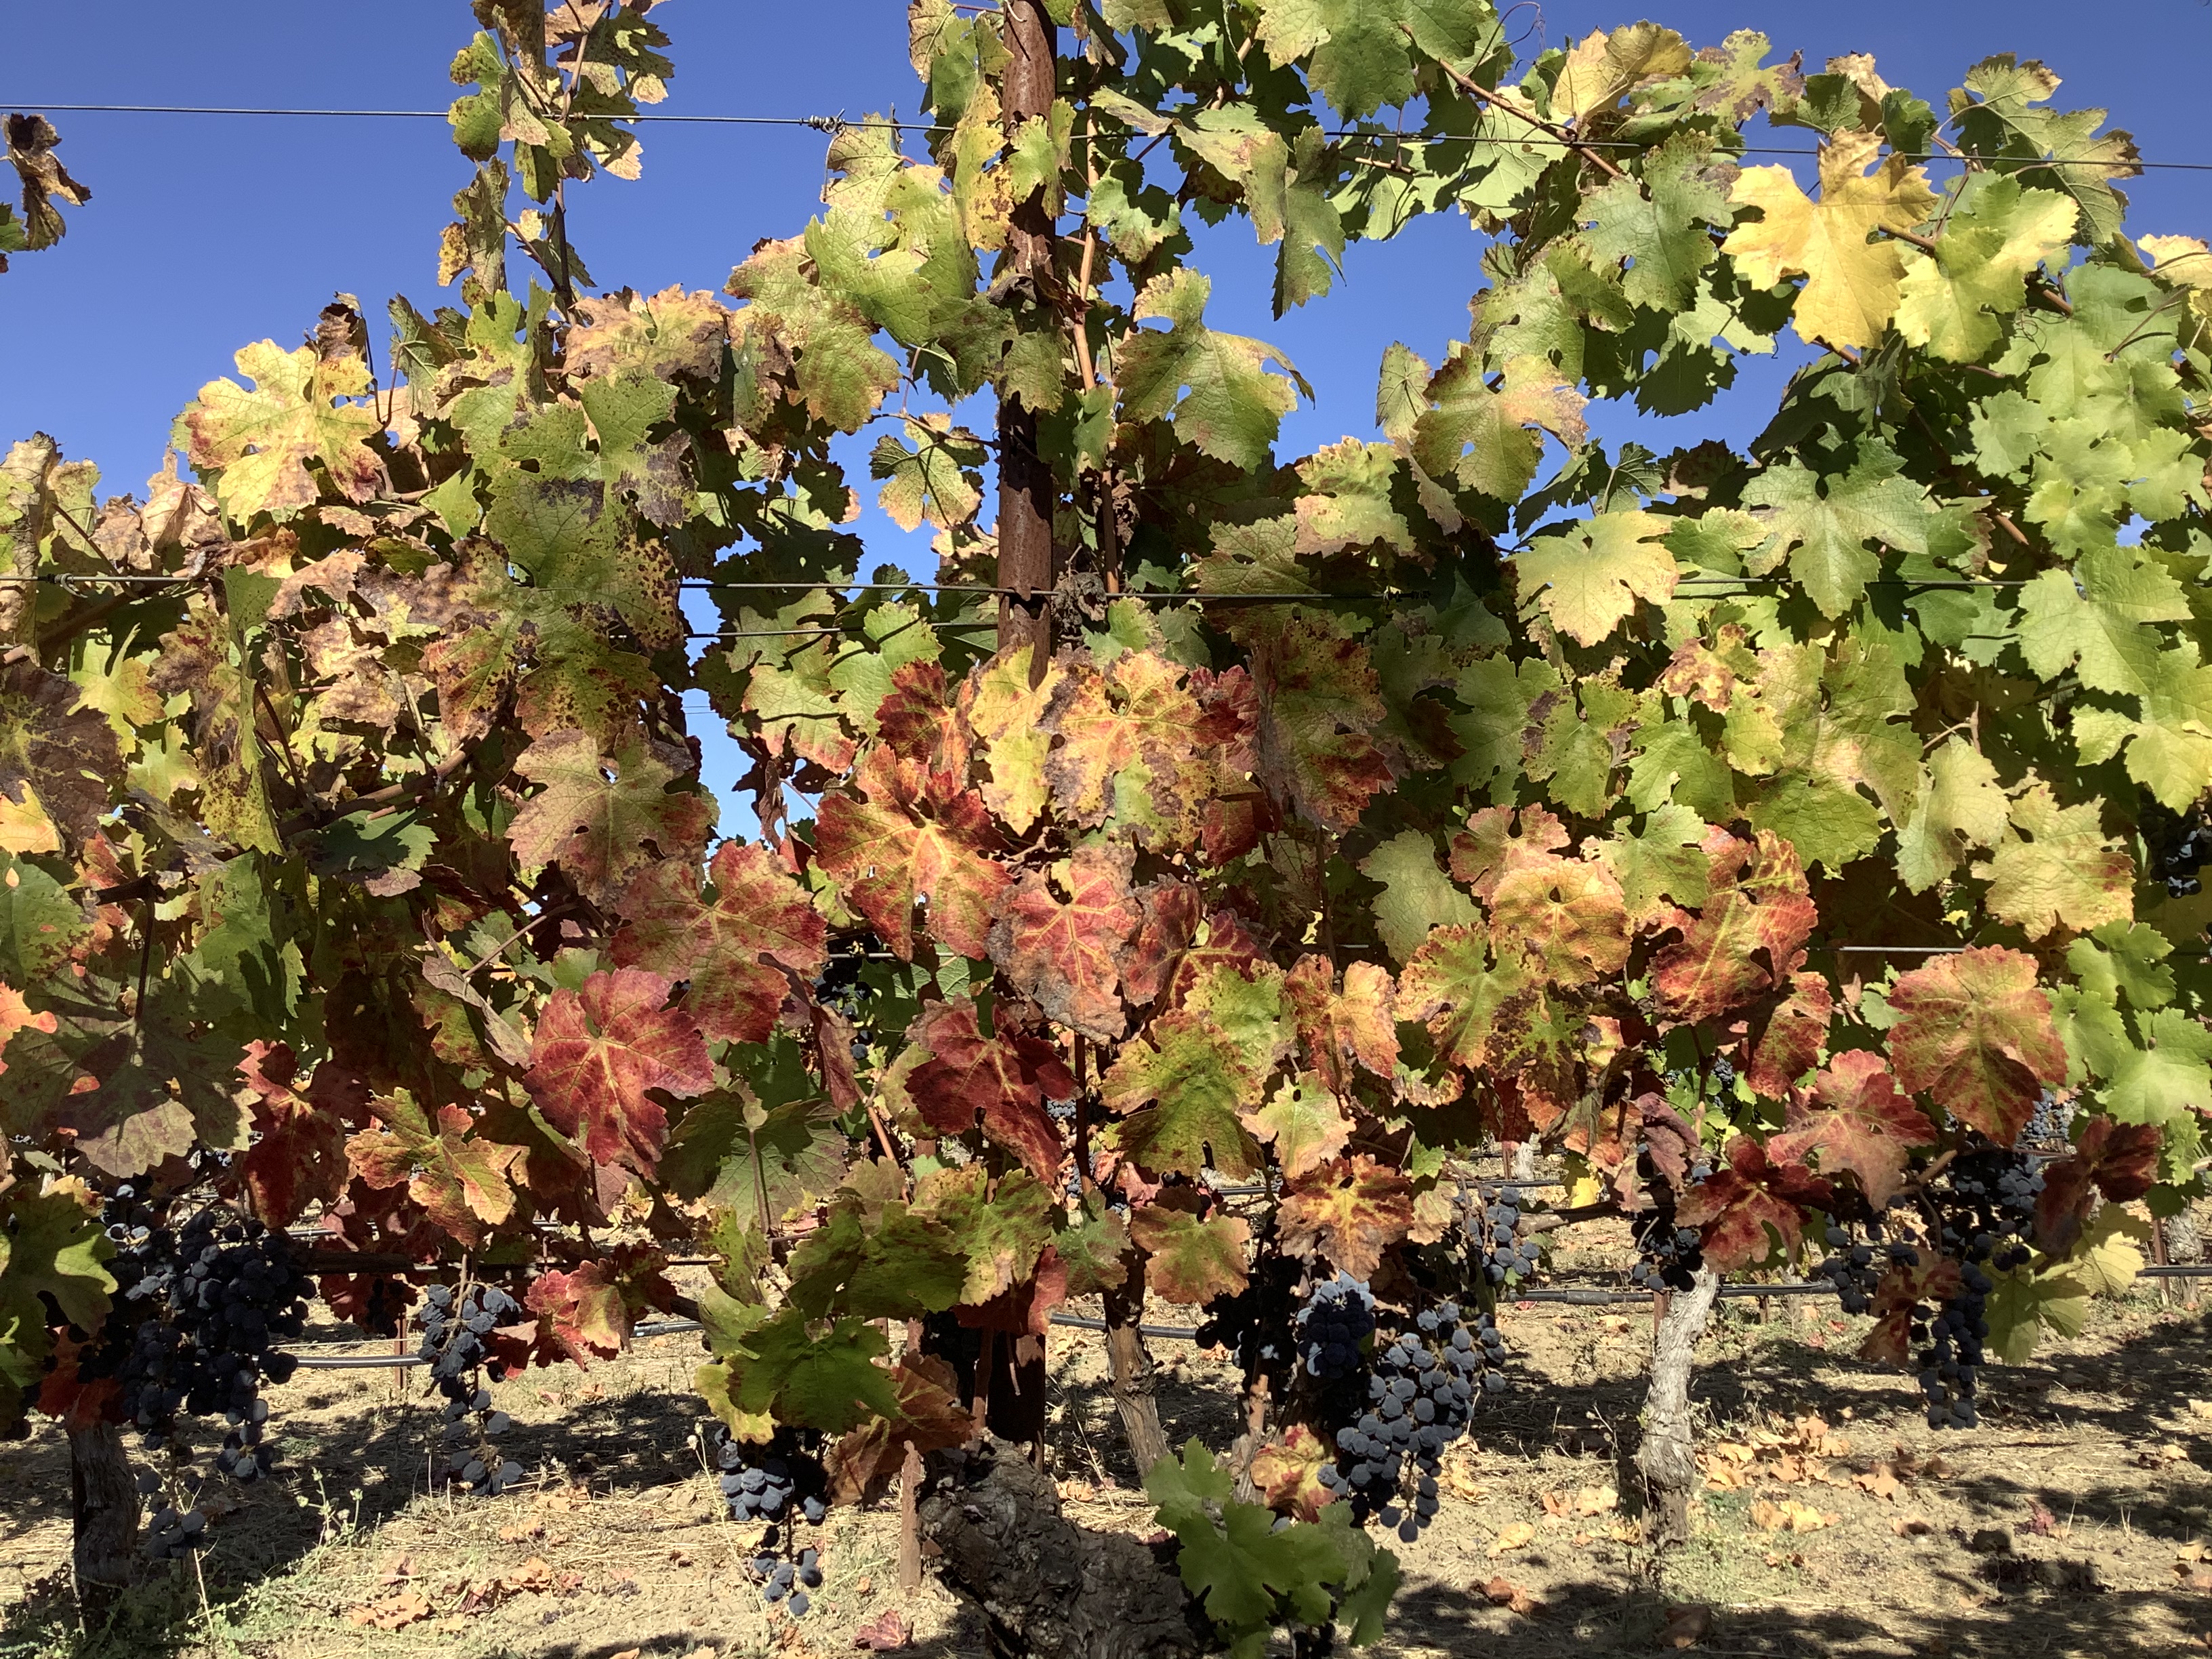
Label: Red Blotch